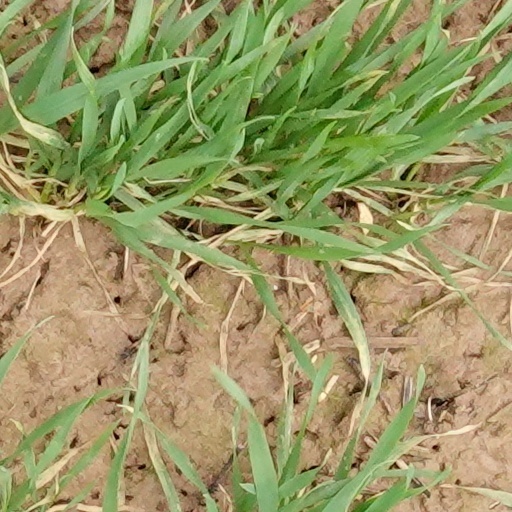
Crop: wheat